Beale Air Force Base

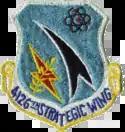
Emblem of the 4126th Strategic Wing

On 8 February 1959, Strategic Air Command established Beale as an operational USAF base. It activated the 4126th Strategic Wing to disperse its B-52 Stratofortress heavy bombers over a larger number of bases, making it more difficult for the Soviet Union to destroy the entire fleet with a surprise first strike.